Katherine O. Musgrave

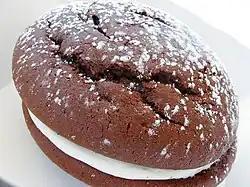
Whoopie pie

Musgrave was an outspoken critic of the "Fit for Life" diet. She subjected the weekly diet plan to a computerized nutritional analysis that found the levels of Vitamin D, Vitamin B12, zinc, and calcium to be "undesirably low" when compared to the United States Recommended Daily Allowance for women aged 23 to 50.